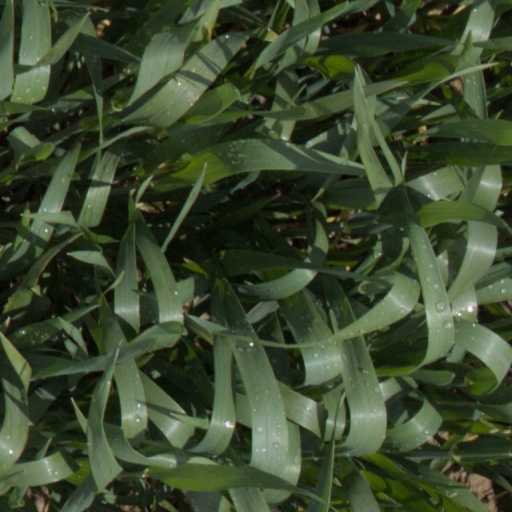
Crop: wheat